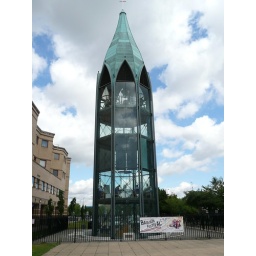
This glass bell tower was unveiled by Queen Elizabeth II on 12th March 1999